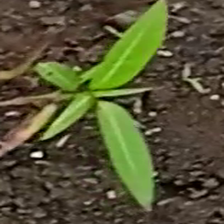
Weed species: Moti_dudhi(Euphorbia_geneculata_L)